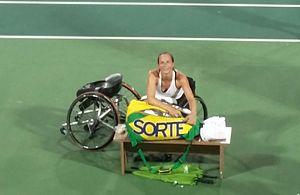
Jiske Griffioen, née le 17 avril 1985 à Woerden, est une joueuse néerlandaise de tennis en fauteuil roulant, professionnelle entre 2002 et 2017.